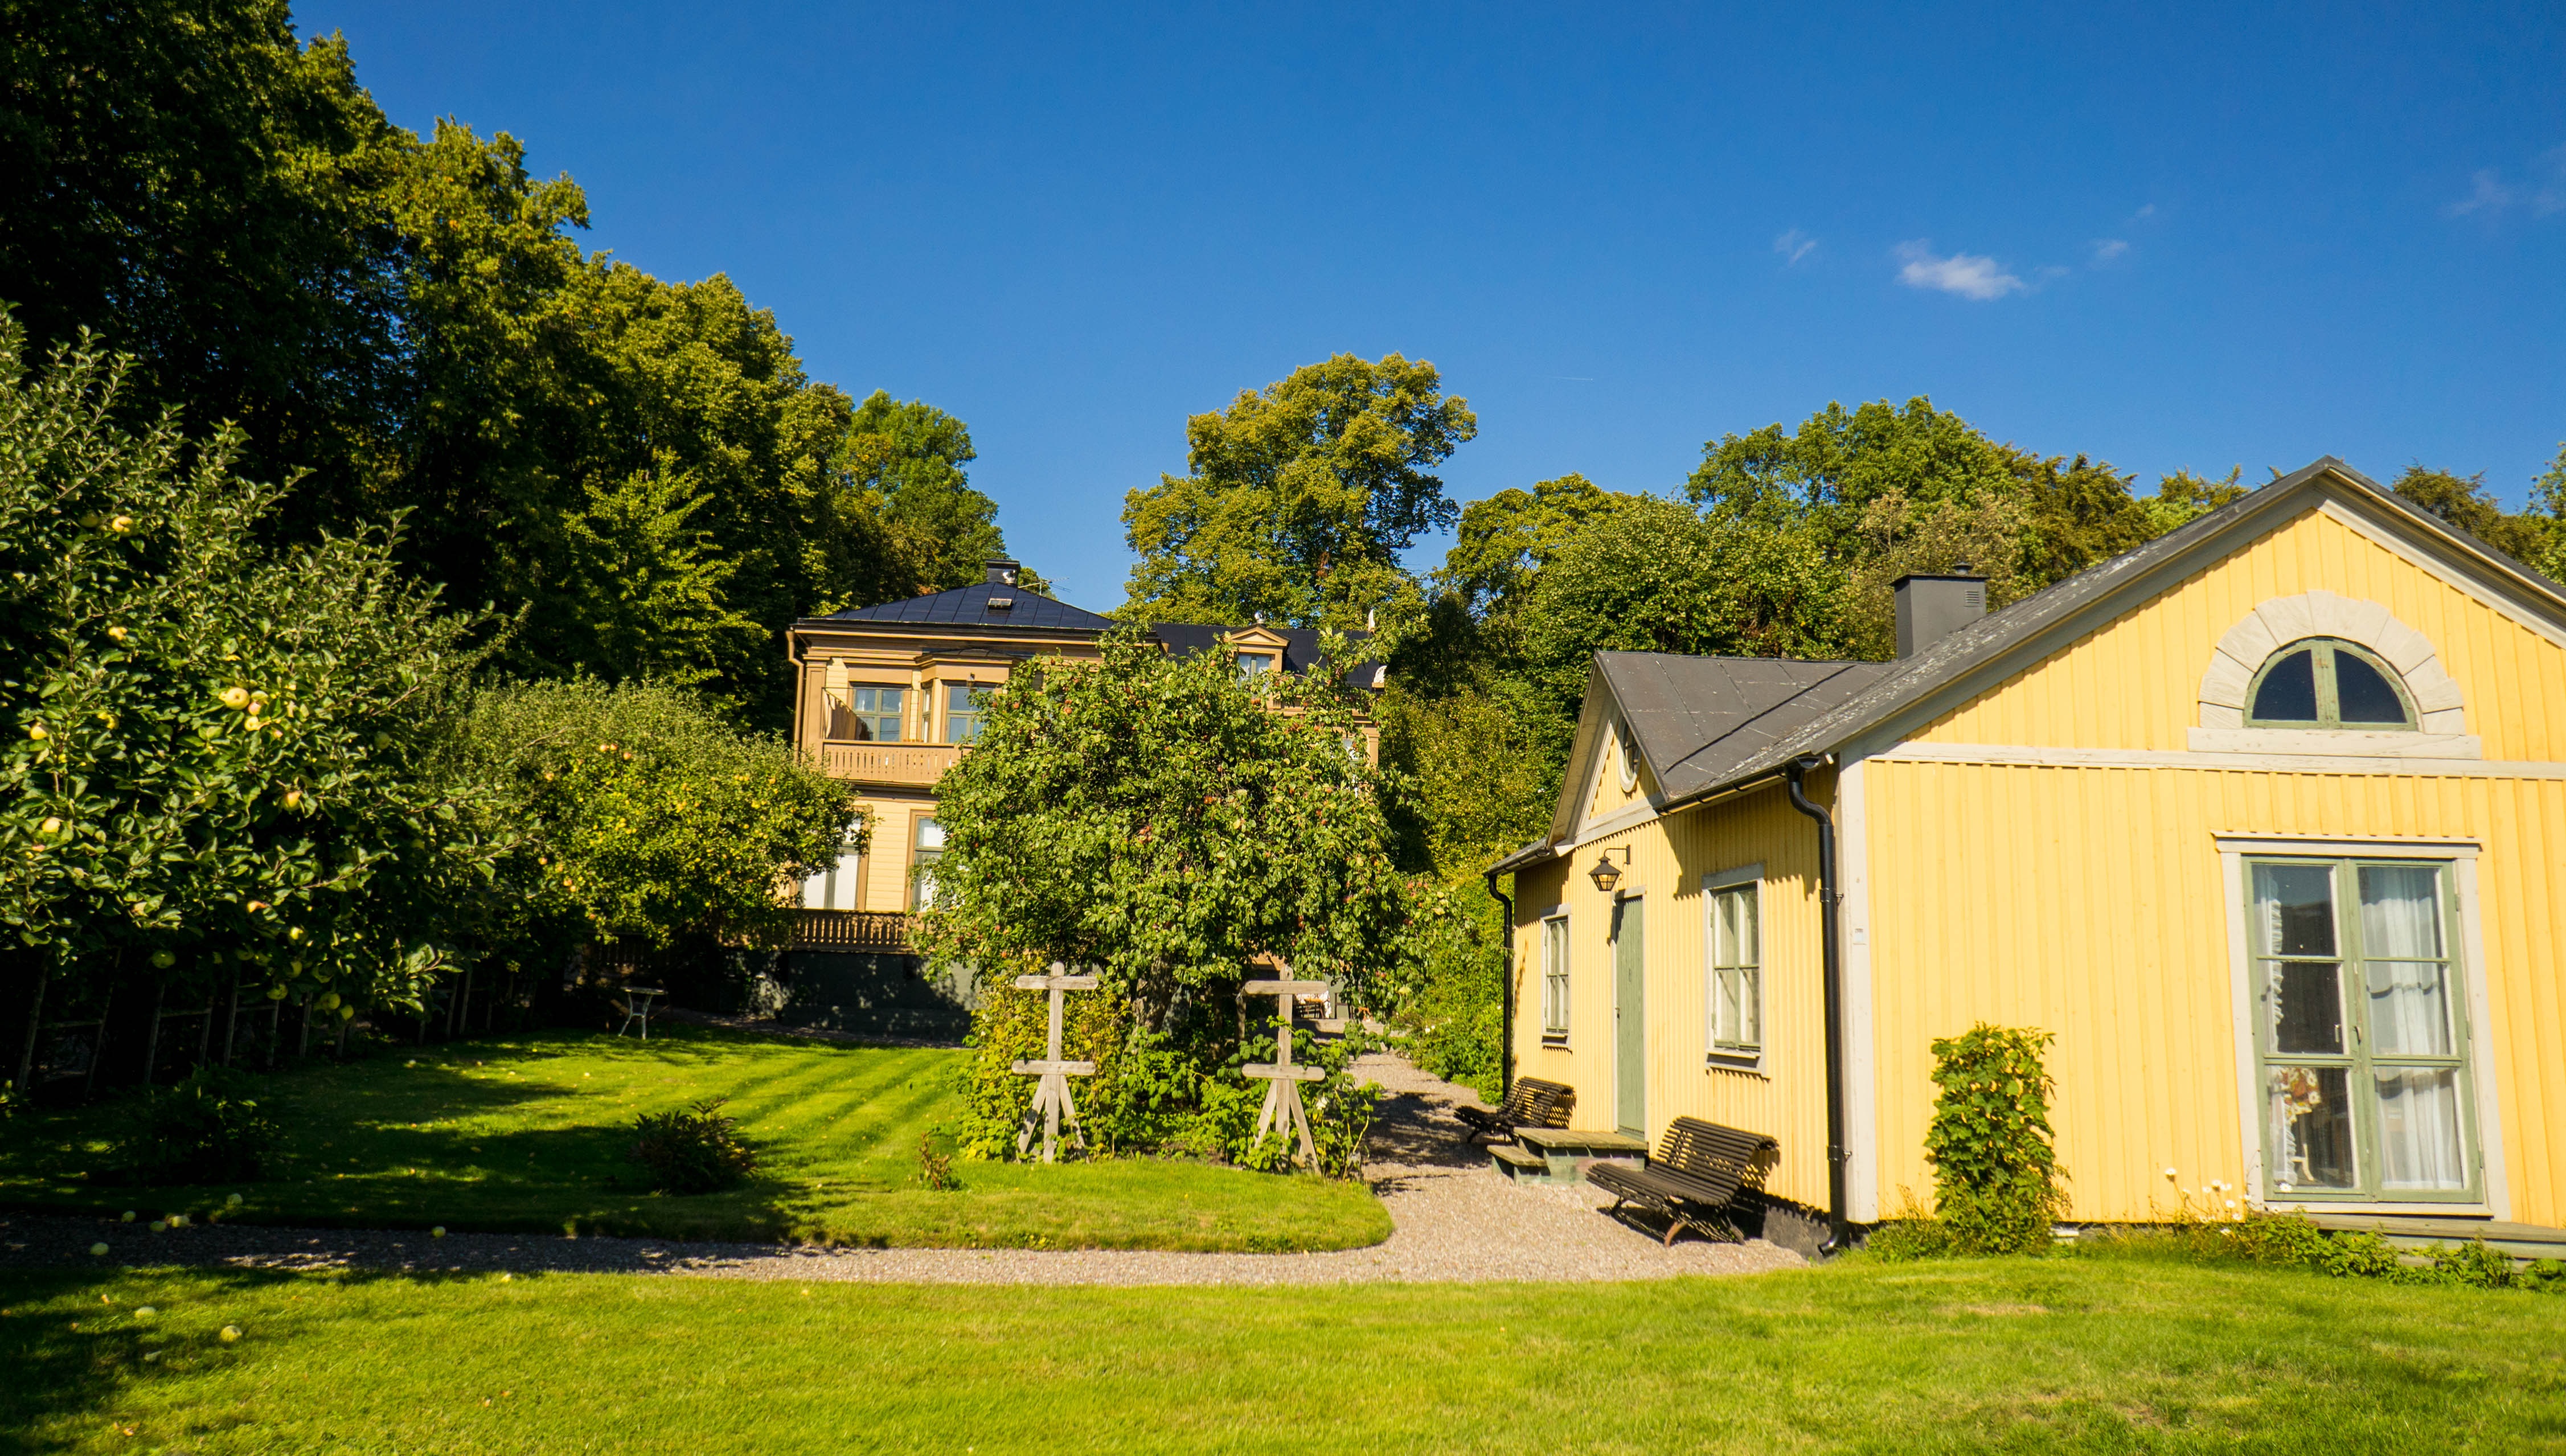
architecture, lawn, villa, mansion, house, building, home, suburb, europe, cottage, backyard, facade, property, farmhouse, sweden, estate, stockholm, scandinavia, manor house, real estate, rural area, gamla, residential area